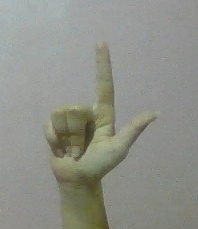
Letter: laam